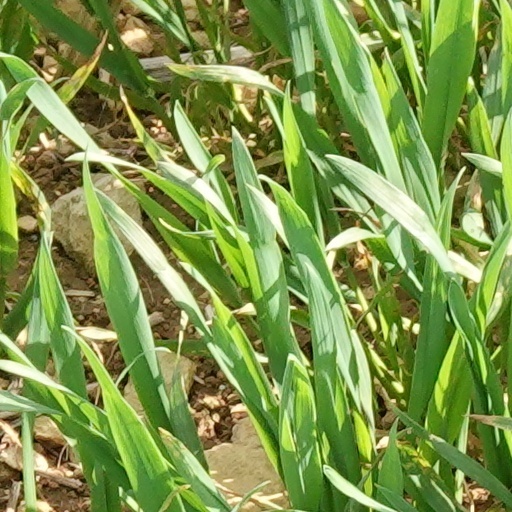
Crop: wheat